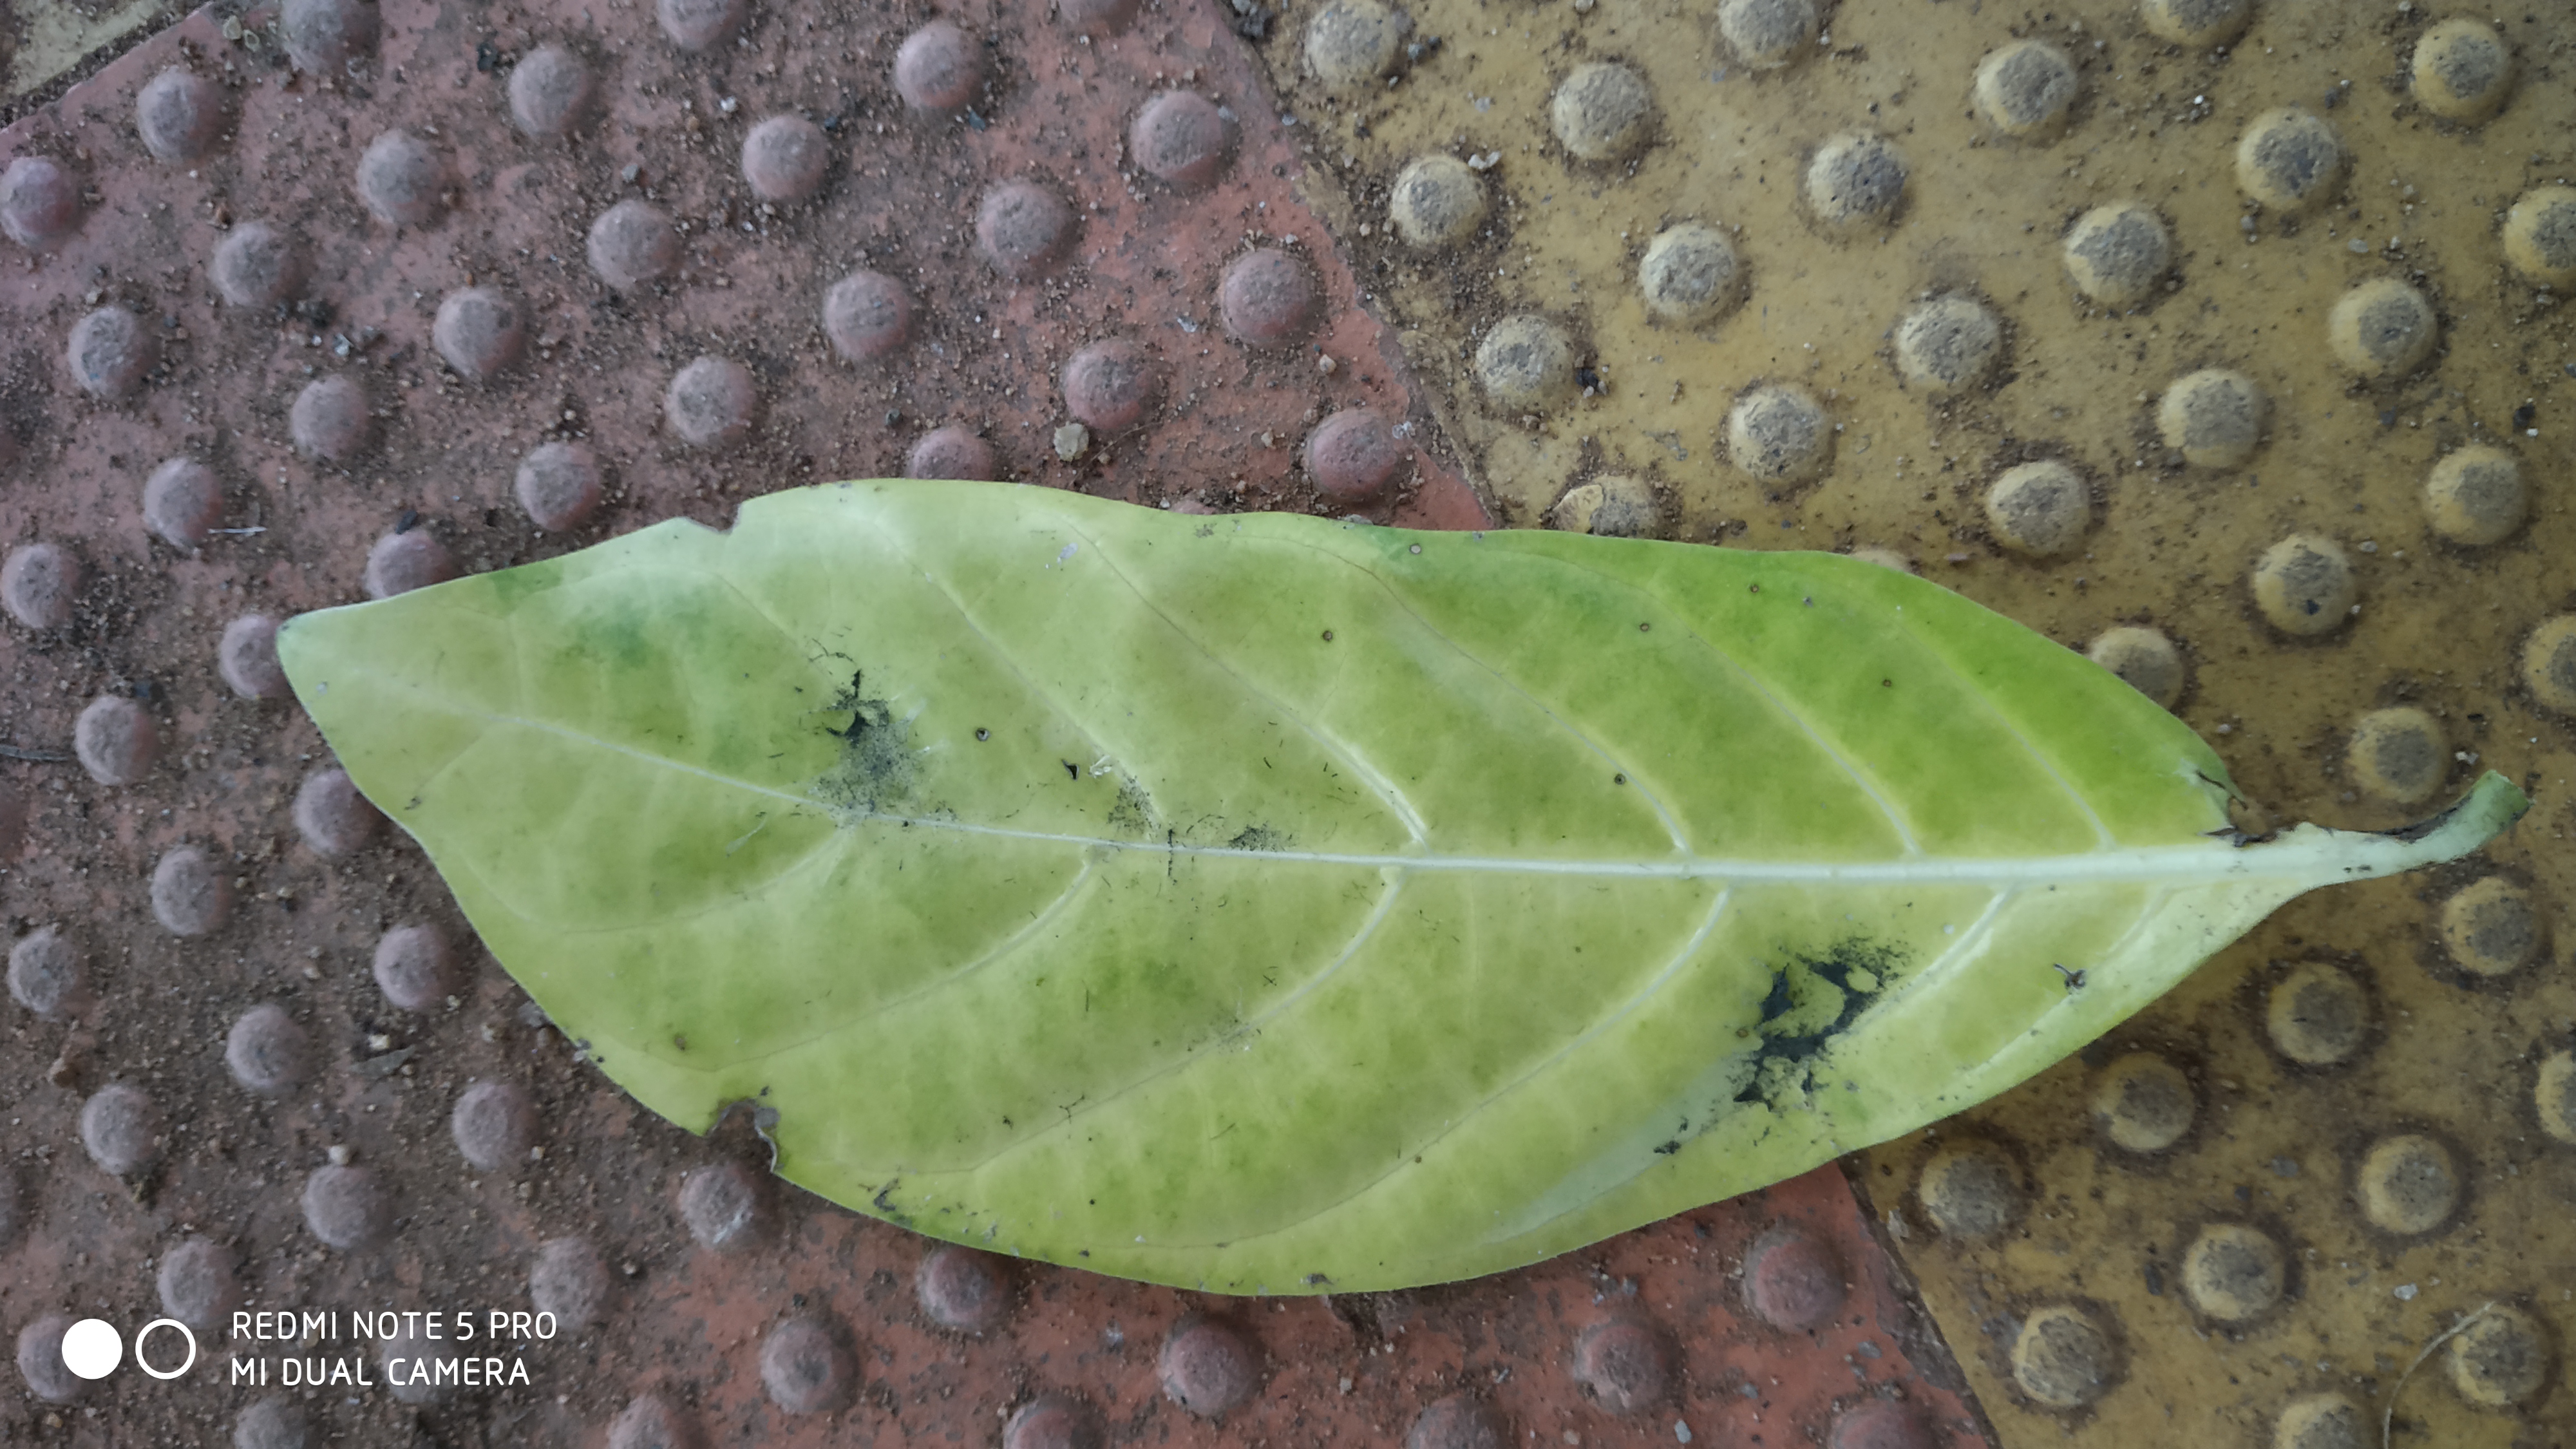
Plant: Nooni